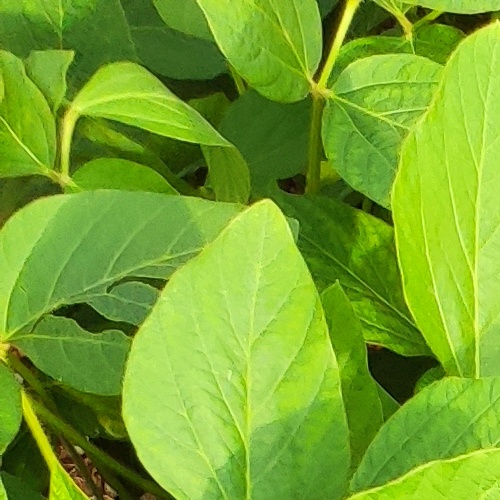
Label: Caterpillar